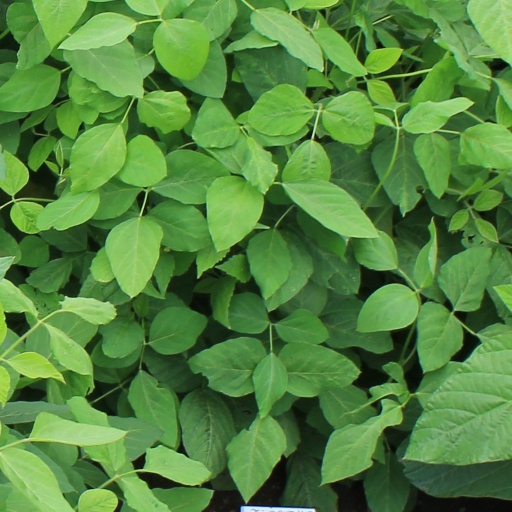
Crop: soybean